Chuck Ragan

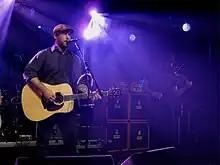
Ragan performing with Jon Gaunt in Nottingham (November 16, 2010) while touring with The Gaslight Anthem

In 2010, The Revival Tour journeyed across Australia, featuring Ragan, Barry, Nichols, Frank Turner, Jen Buxton of Like...Alaska, Darren Gibson, and Jamie Hay, accompanied by Jon Gaunt on fiddle and Todd Beene (of Glossary and Lucero) on pedal steel guitar. The Tour was concluded with a one-off performance at the Punk Rock Bowling festival in Las Vegas, Nevada, featuring Ragan, Nichols, Kevin Seconds, Steve Soto, John Carey of Old Man Markley, and Flogging Molly's Matt Hensley and Nathen Maxwell.